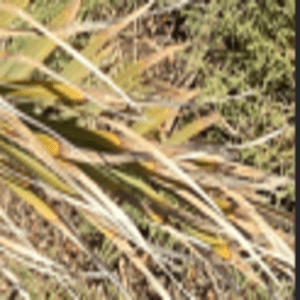
Label: Potassium Deficiency